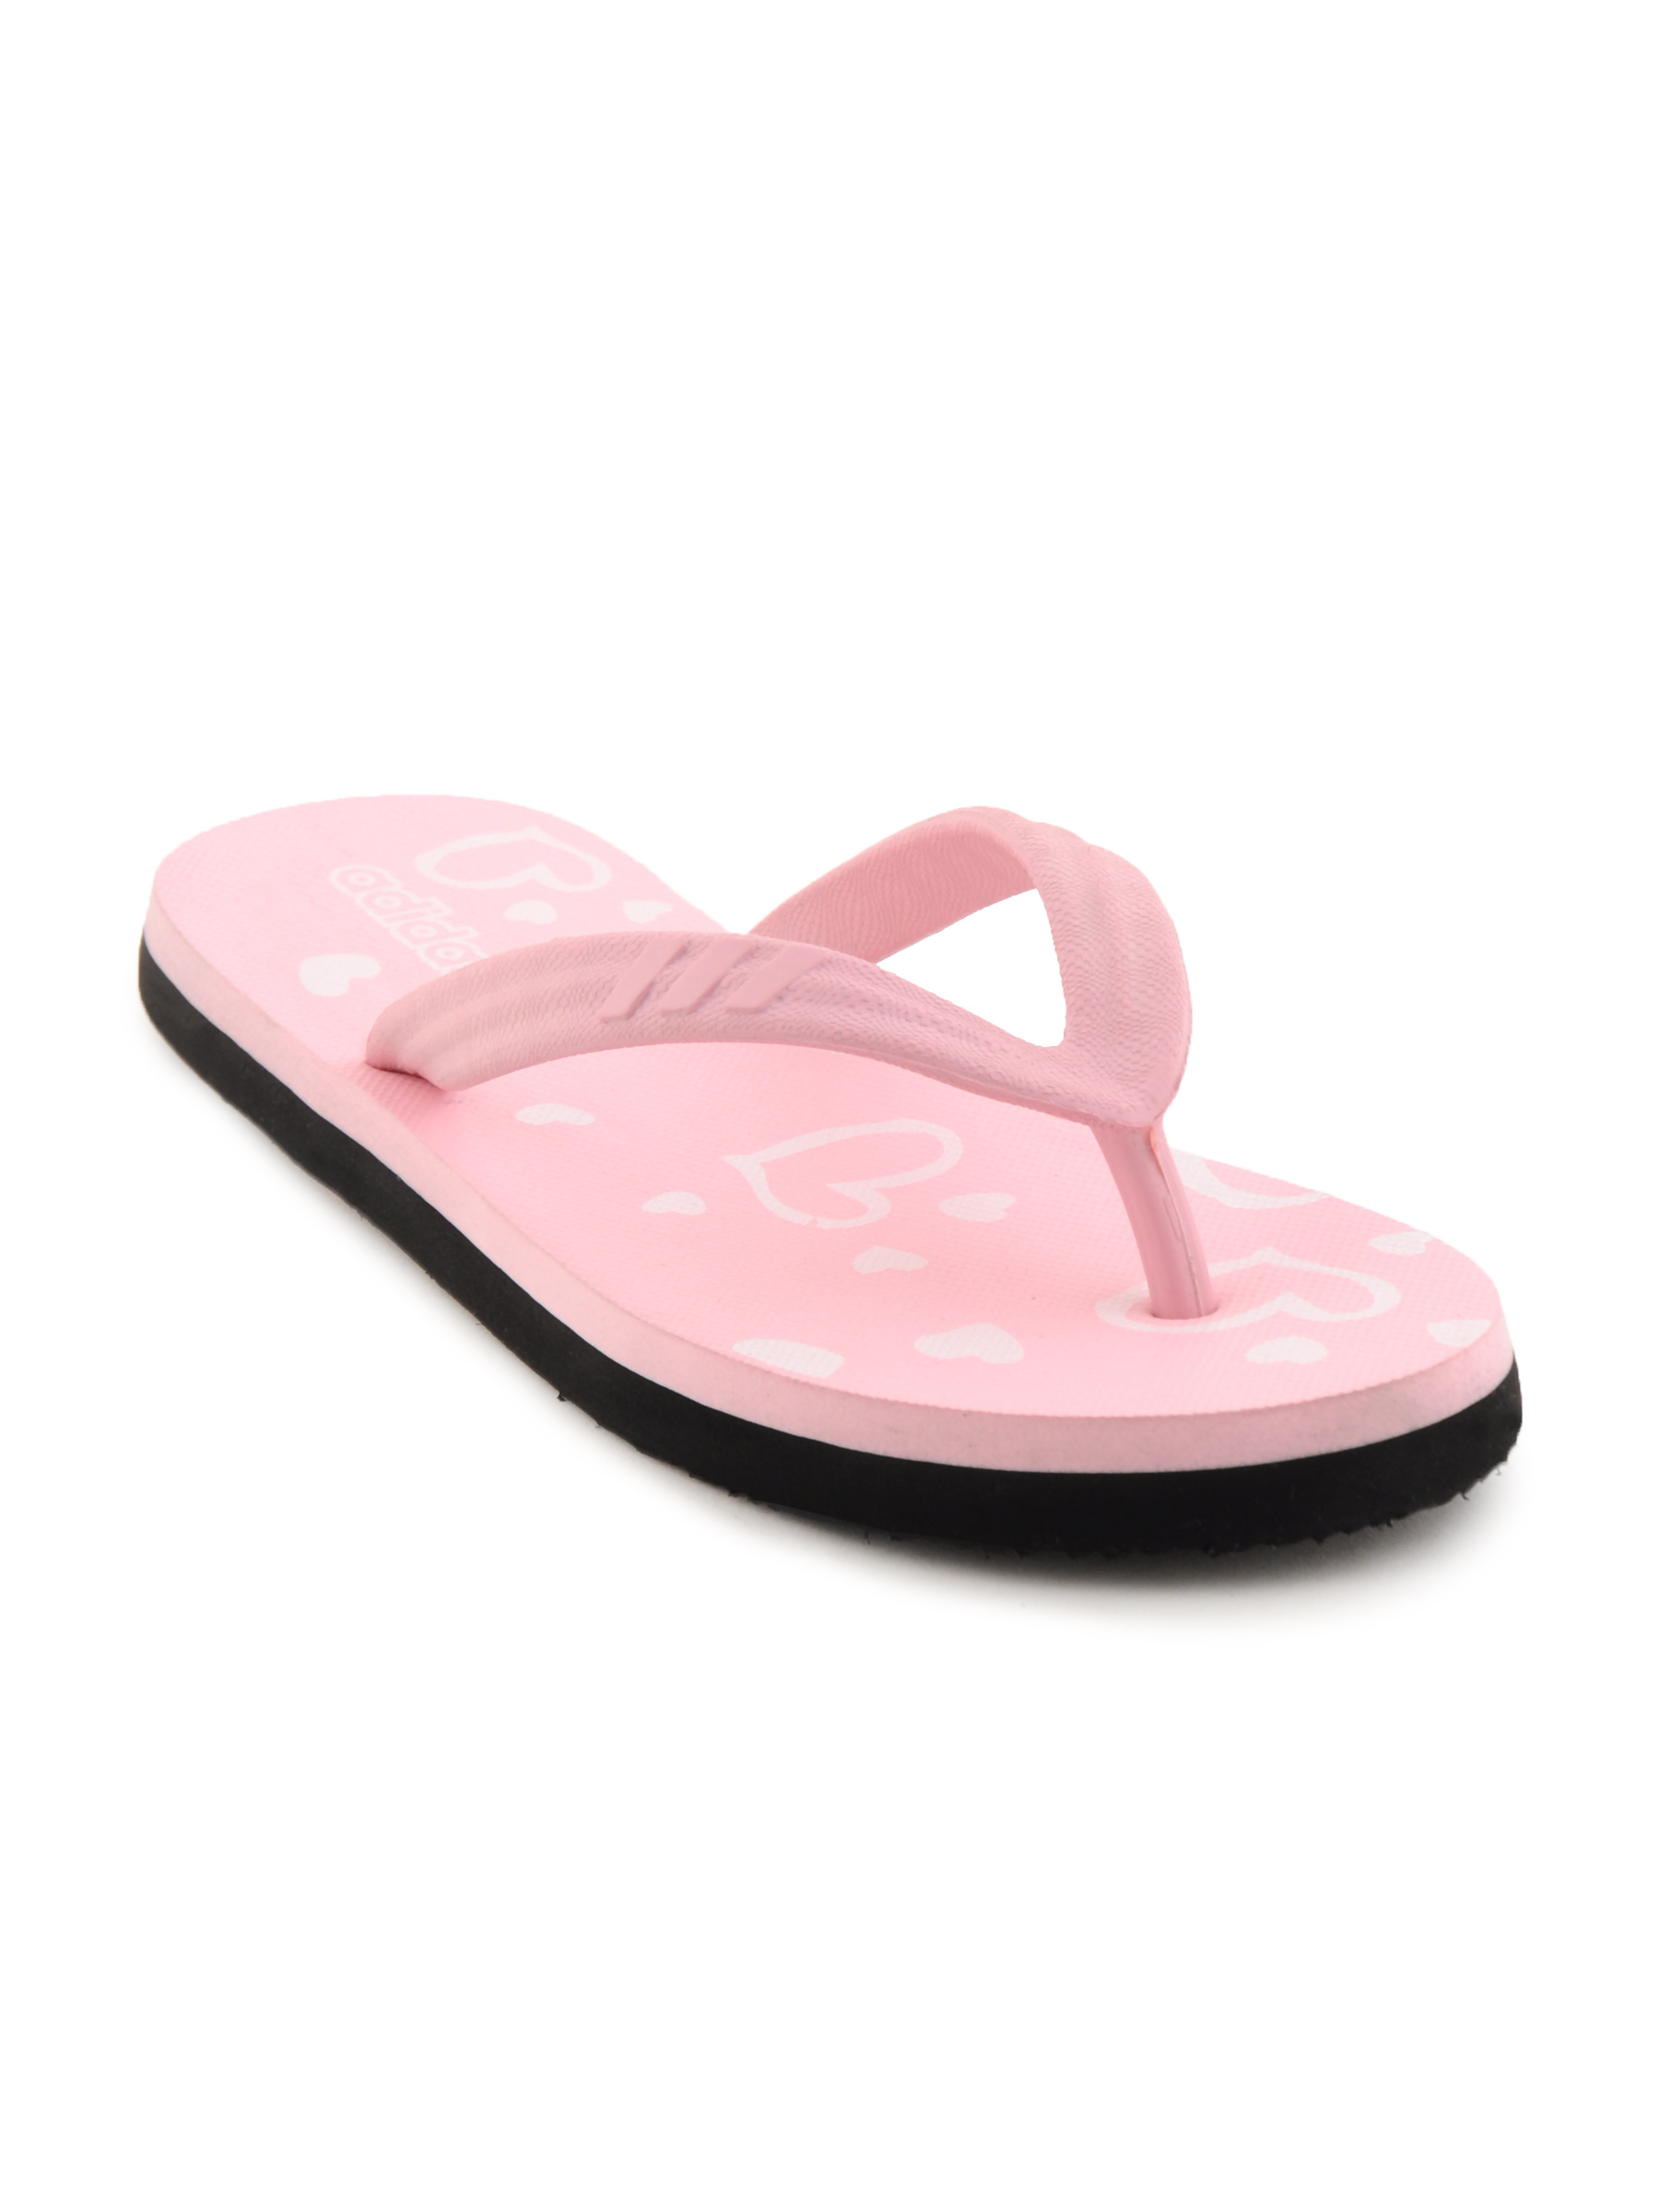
ADIDAS Women Hearts Pink Flip Flops
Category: Footwear / Flip Flops / Flip Flops
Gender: Women
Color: Pink
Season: Fall 2011
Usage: Casual